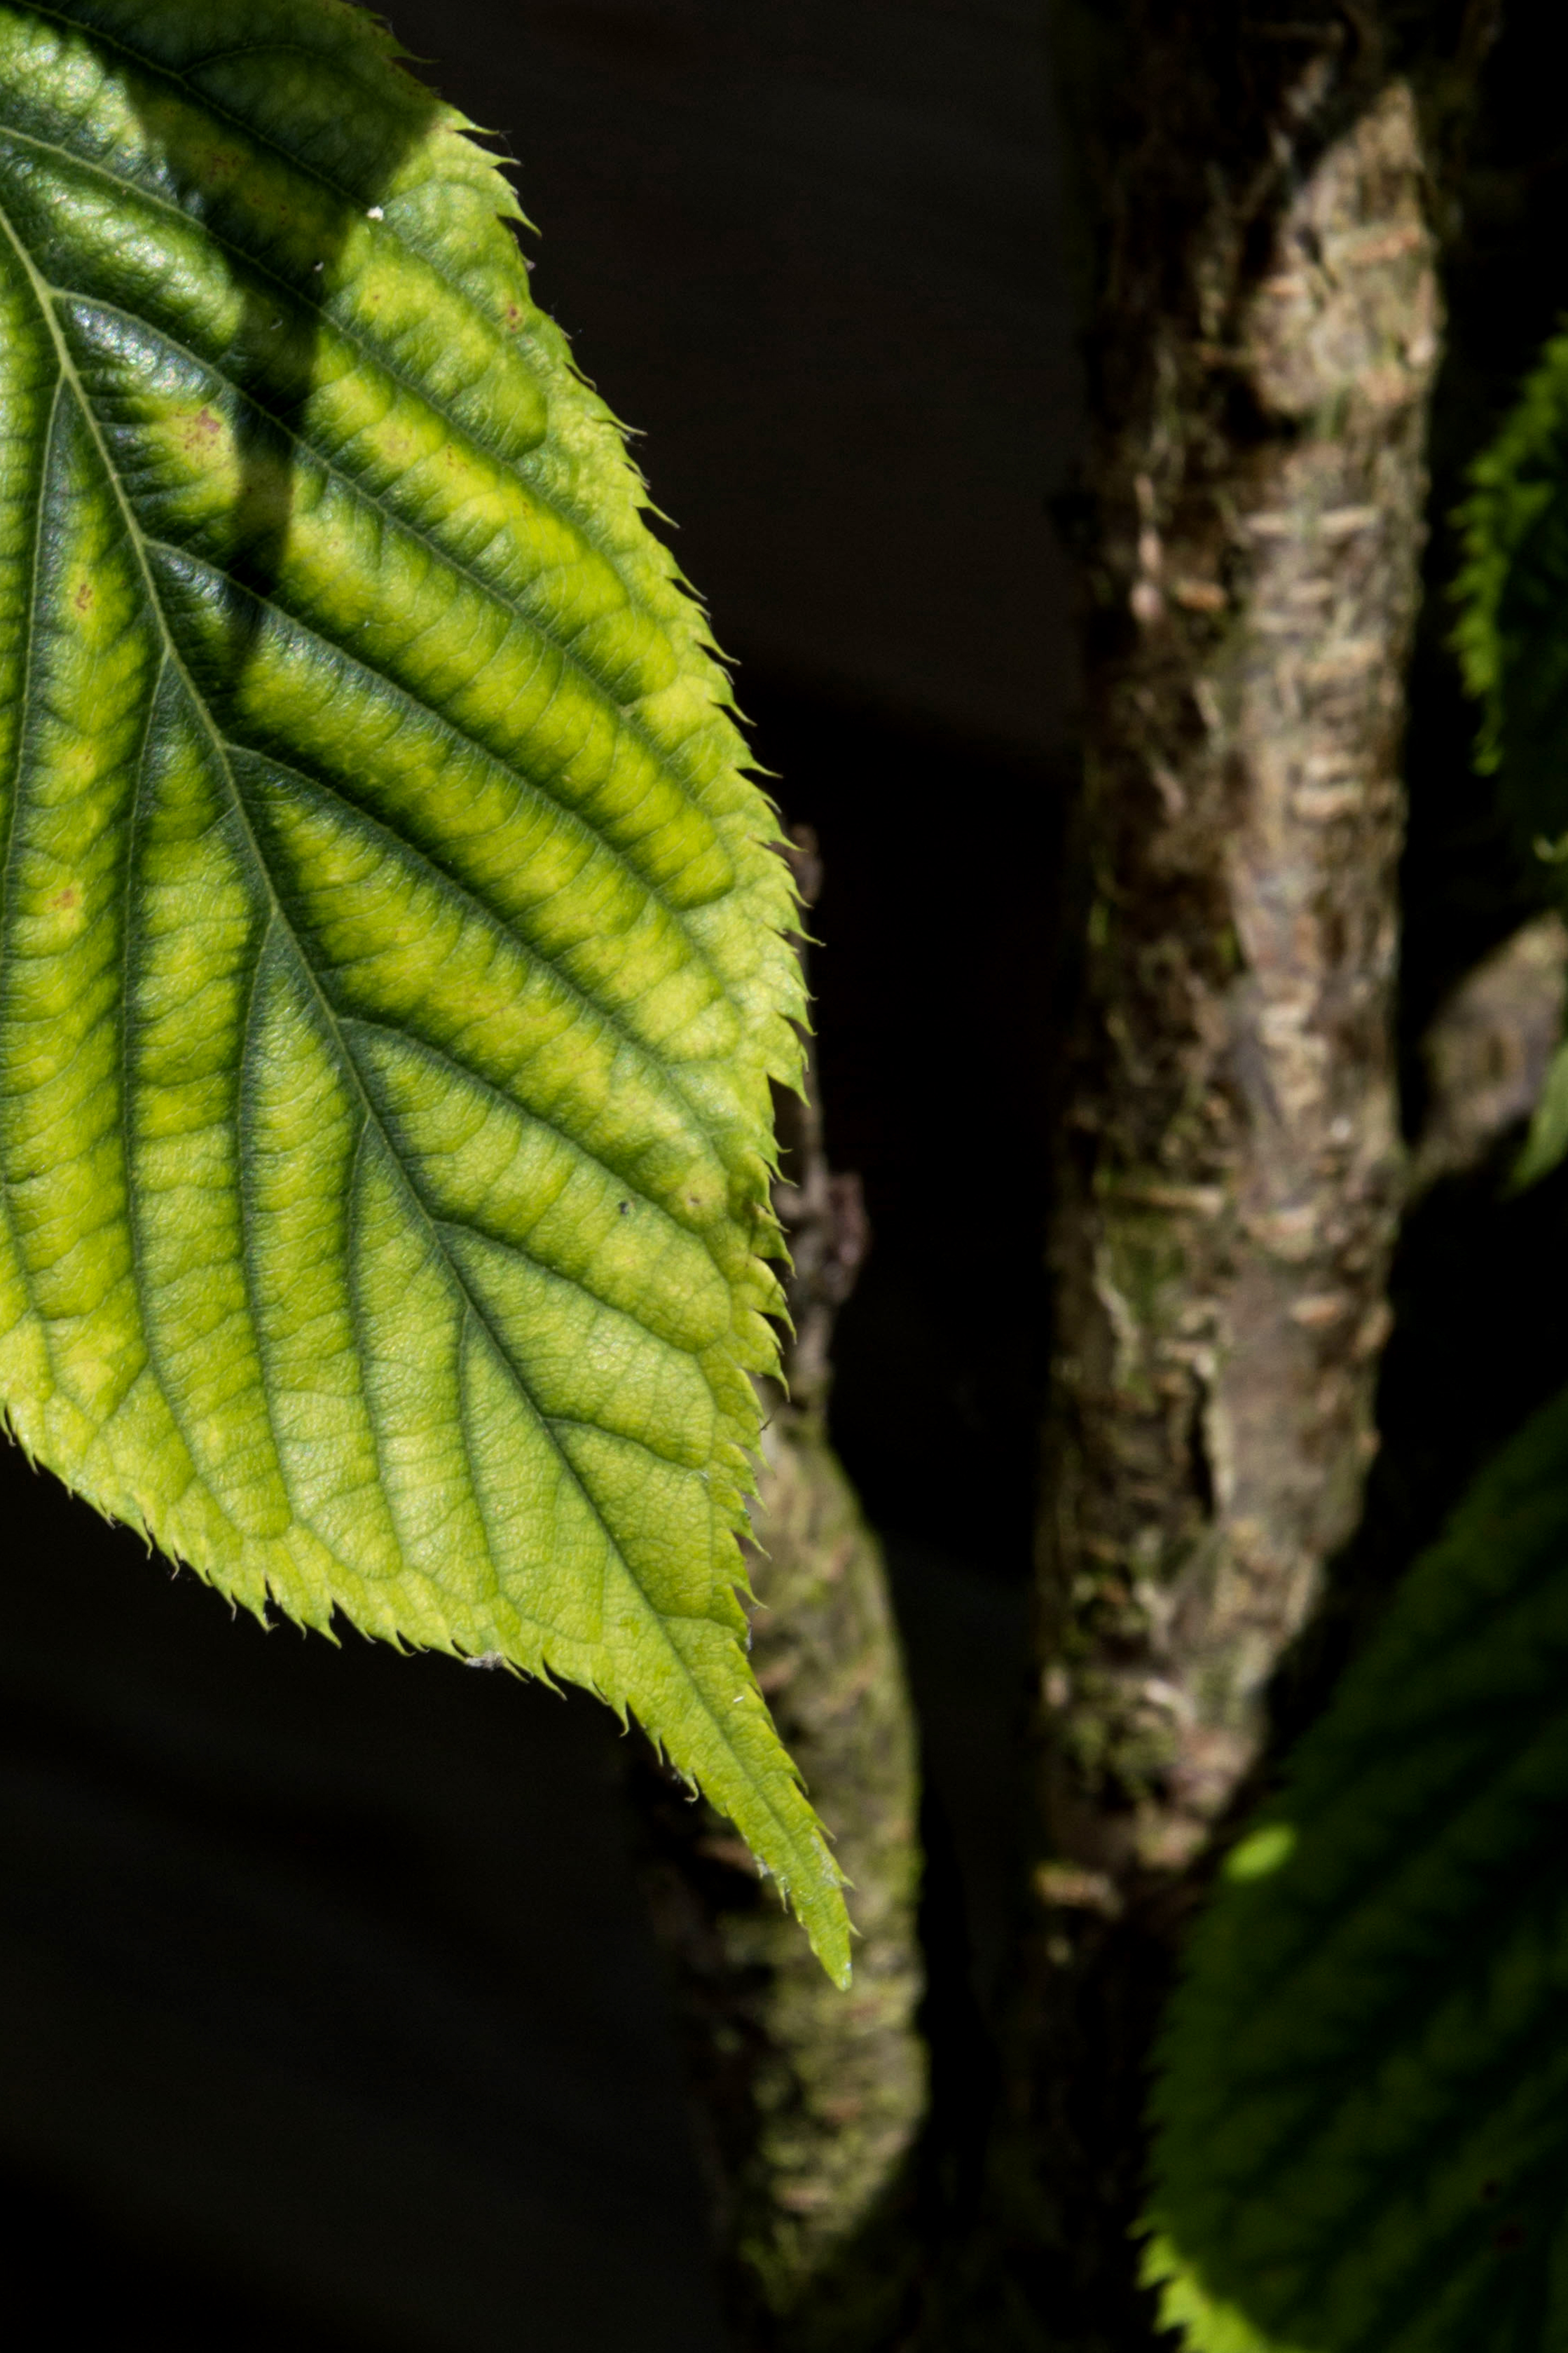
tree, nature, branch, plant, leaf, flower, photo, green, botany, flora, fern, close up, holland, nederland, netherlands, dutch, outdoorphotography, picture, photograph, fotos, foto, groen, cherry, natuurfotografie, boom, blad, pdvandeveldedordrecht, nederlandsefotografie, dutchphotogaraphy, totallydutch, fotografienederland, hollandsefotografie, fotografieholland, macro photography, nerf, kers, plant stem, land plant, ferns and horsetails